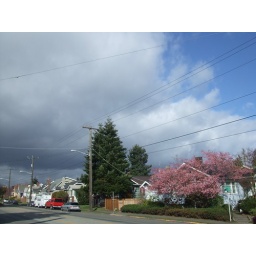
135 - ominous clouds over flowering trees